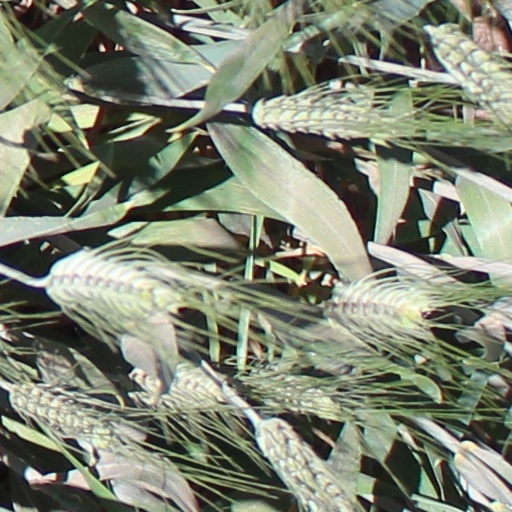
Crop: wheat